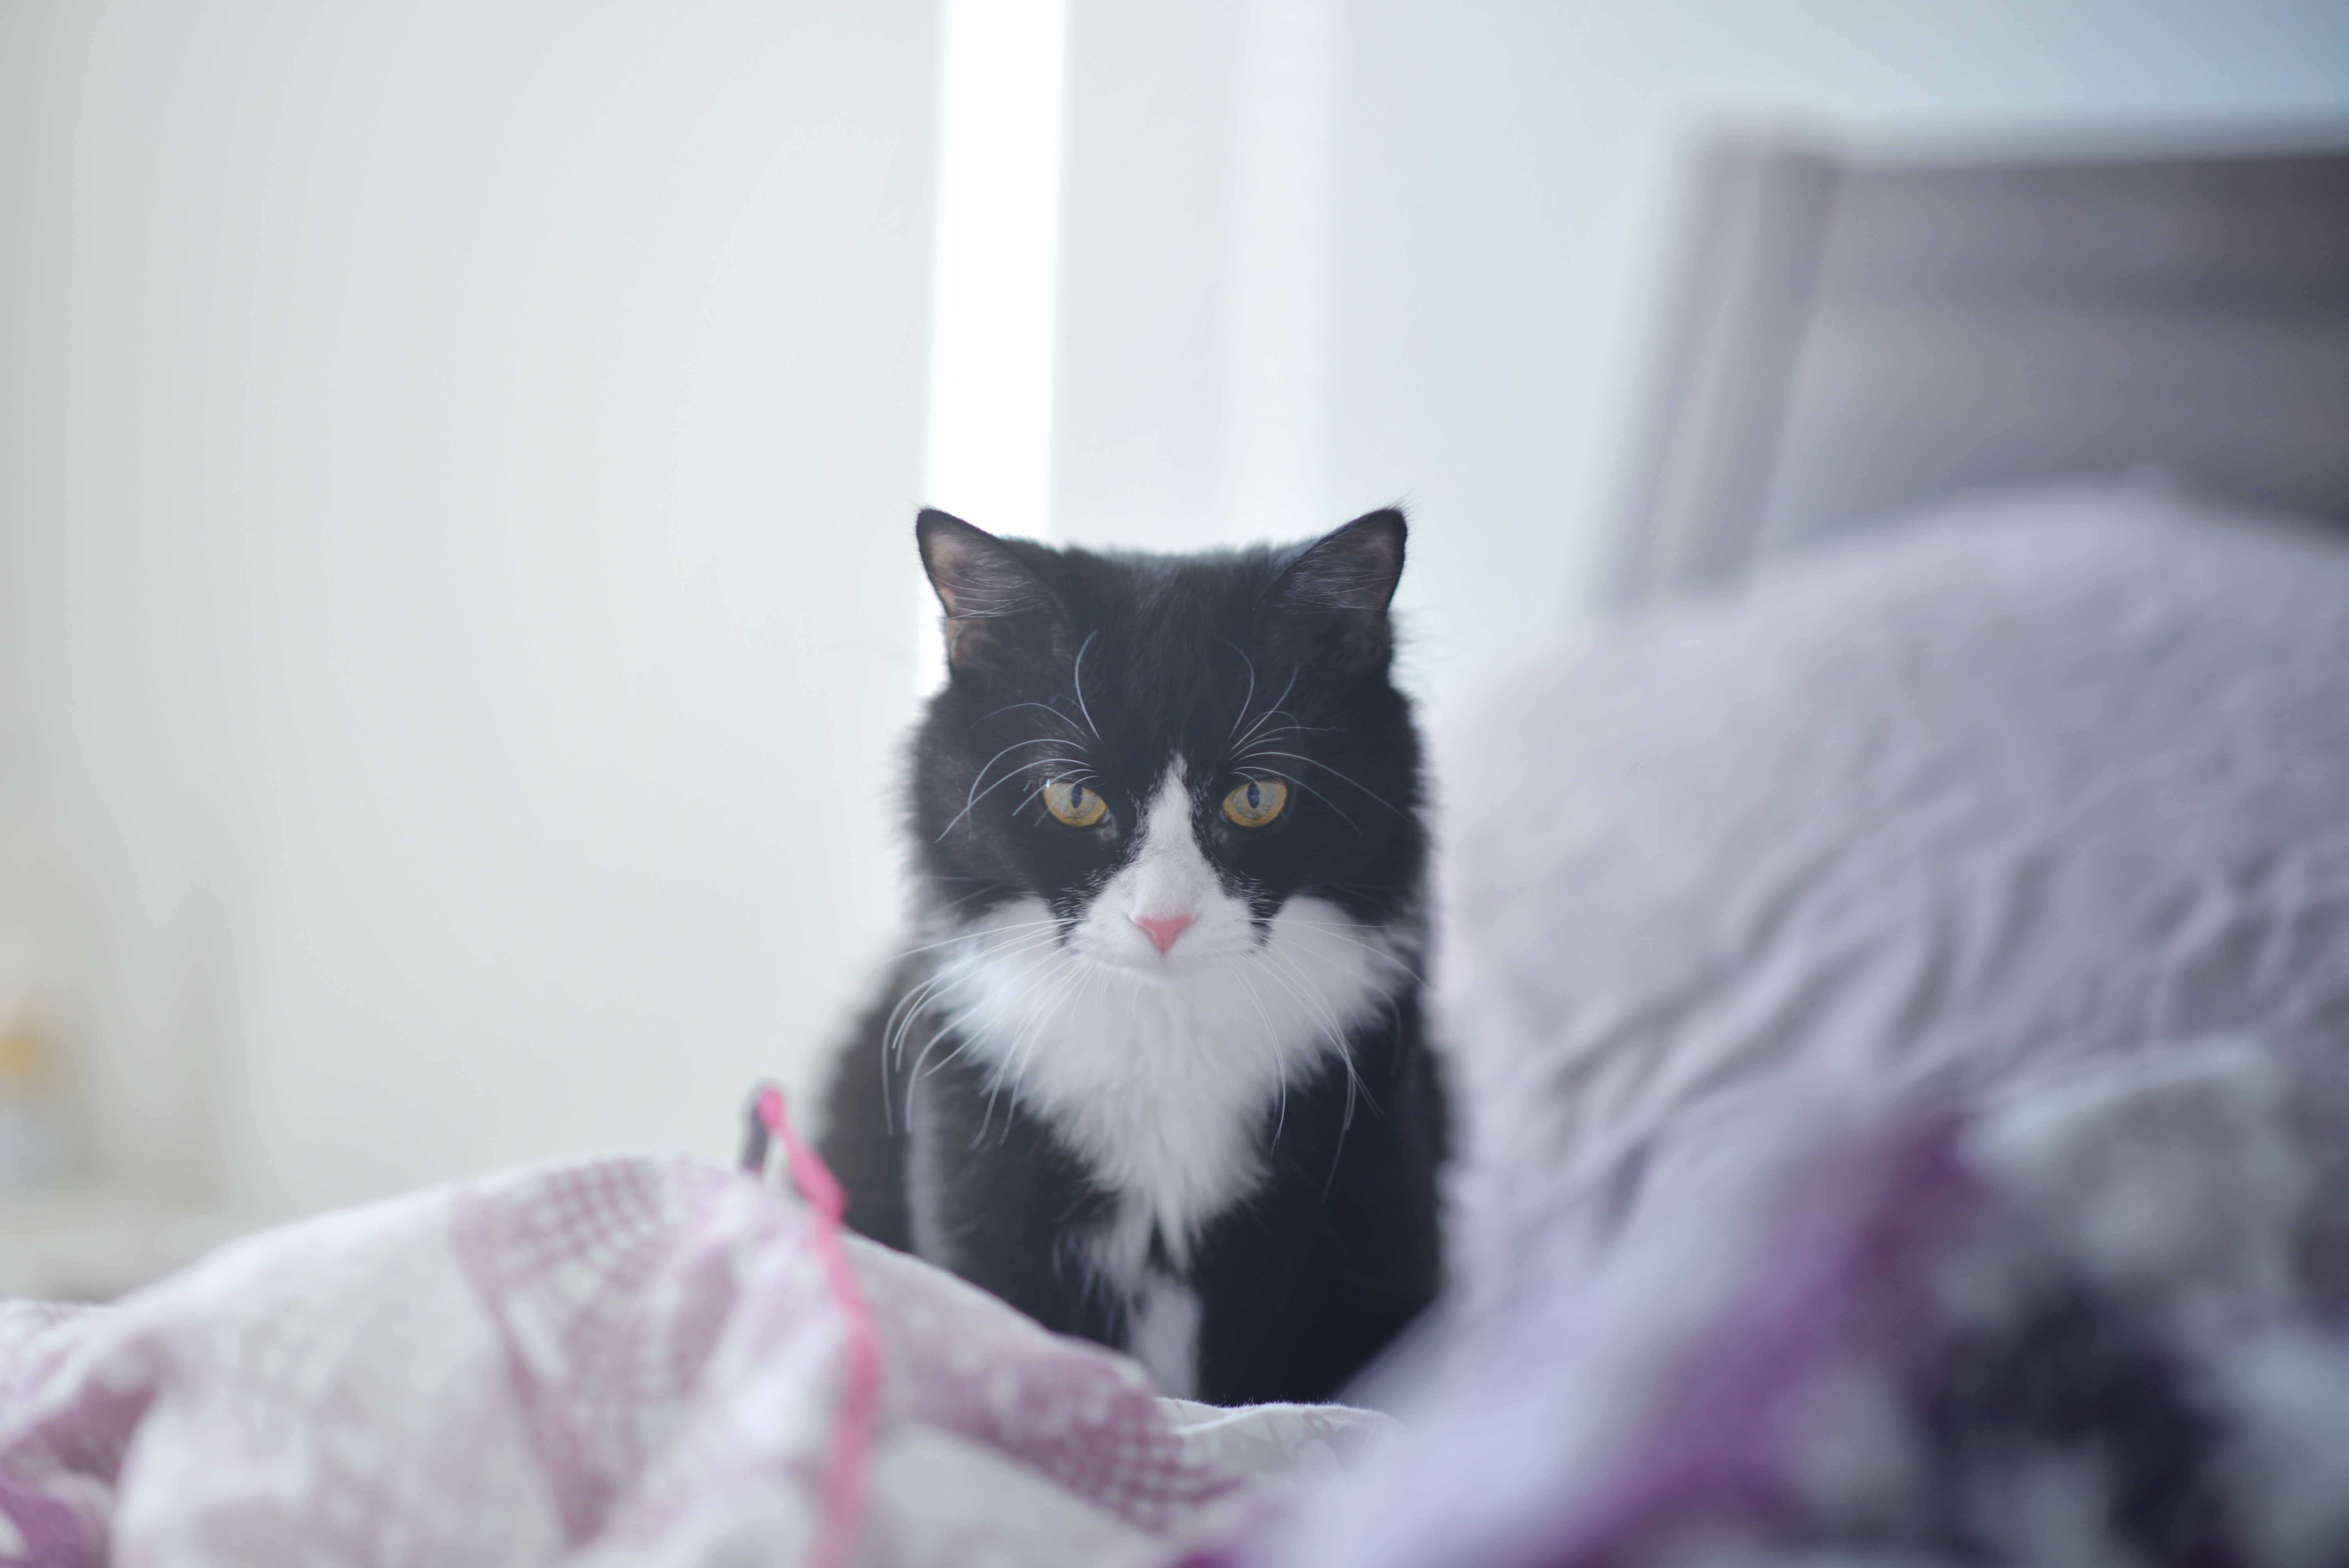
sunshine, morning, cat, mammal, bedroom, whiskers, vertebrate, small to medium sized cats, cat like mammal, domestic short haired cat